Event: Nepal Earthquake
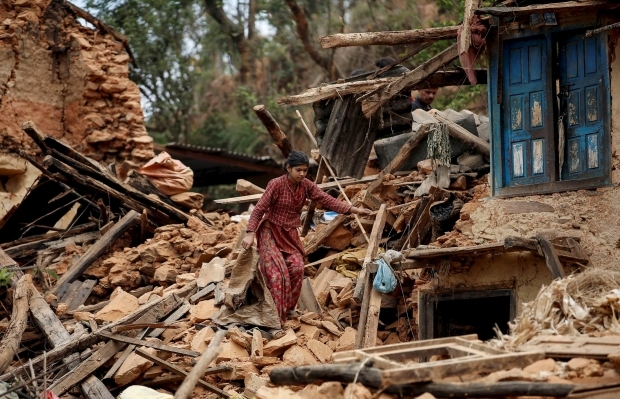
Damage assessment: damage